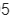
Number: 5